Kition

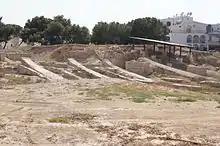
Phoenician shipyard, Bamboula, Kition

This site is located around 500 metres north of the Bamboula site and sometimes referred to as "Kition Area II". The Department of Antiquities (under the direction of Vassos Karageorghis) started excavating in 1959 continuing until 1981.